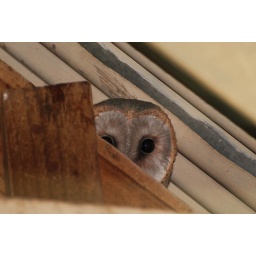
Tyto alba, Living in the roof of my house in Kasane